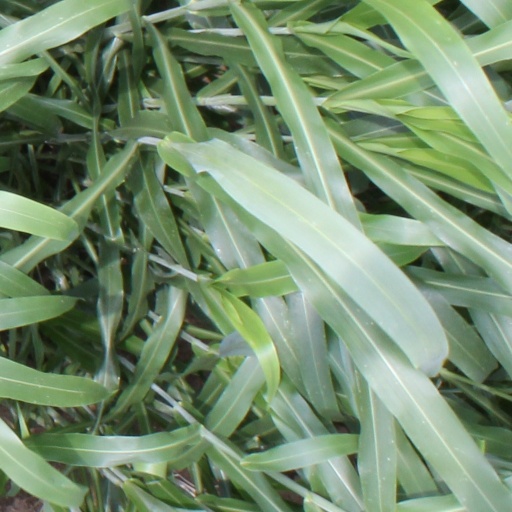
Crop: sorghum